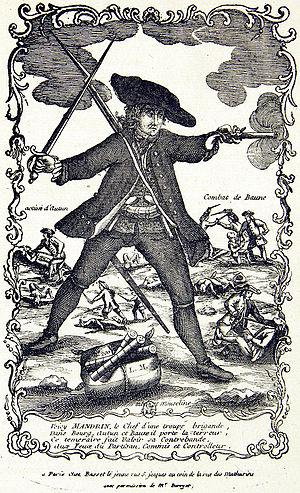
Louis Mandrin (1725-1755)
Louis Mandrin, né le 11 février 1725 à Saint-Étienne-de-Saint-Geoirs et mort le 26 mai 1755 à Valence, est un contrebandier français.
Les Échelles est une commune française située dans le département de la Savoie, en région Auvergne-Rhône-Alpes.
Entre-deux-Guiers est une commune française située, géographiquement dans la plaine du Guiers, à la limite occidentale du massif de la Chartreuse. Elle dépend administrativement du département de l'Isère, en région Auvergne-Rhône-Alpes et correspondant à l'ancienne province du Dauphiné.